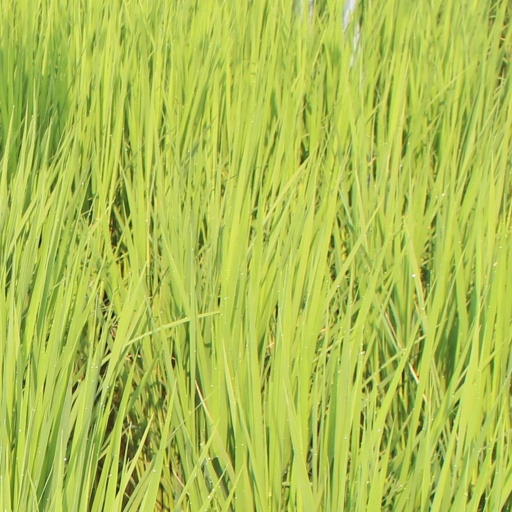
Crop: rice